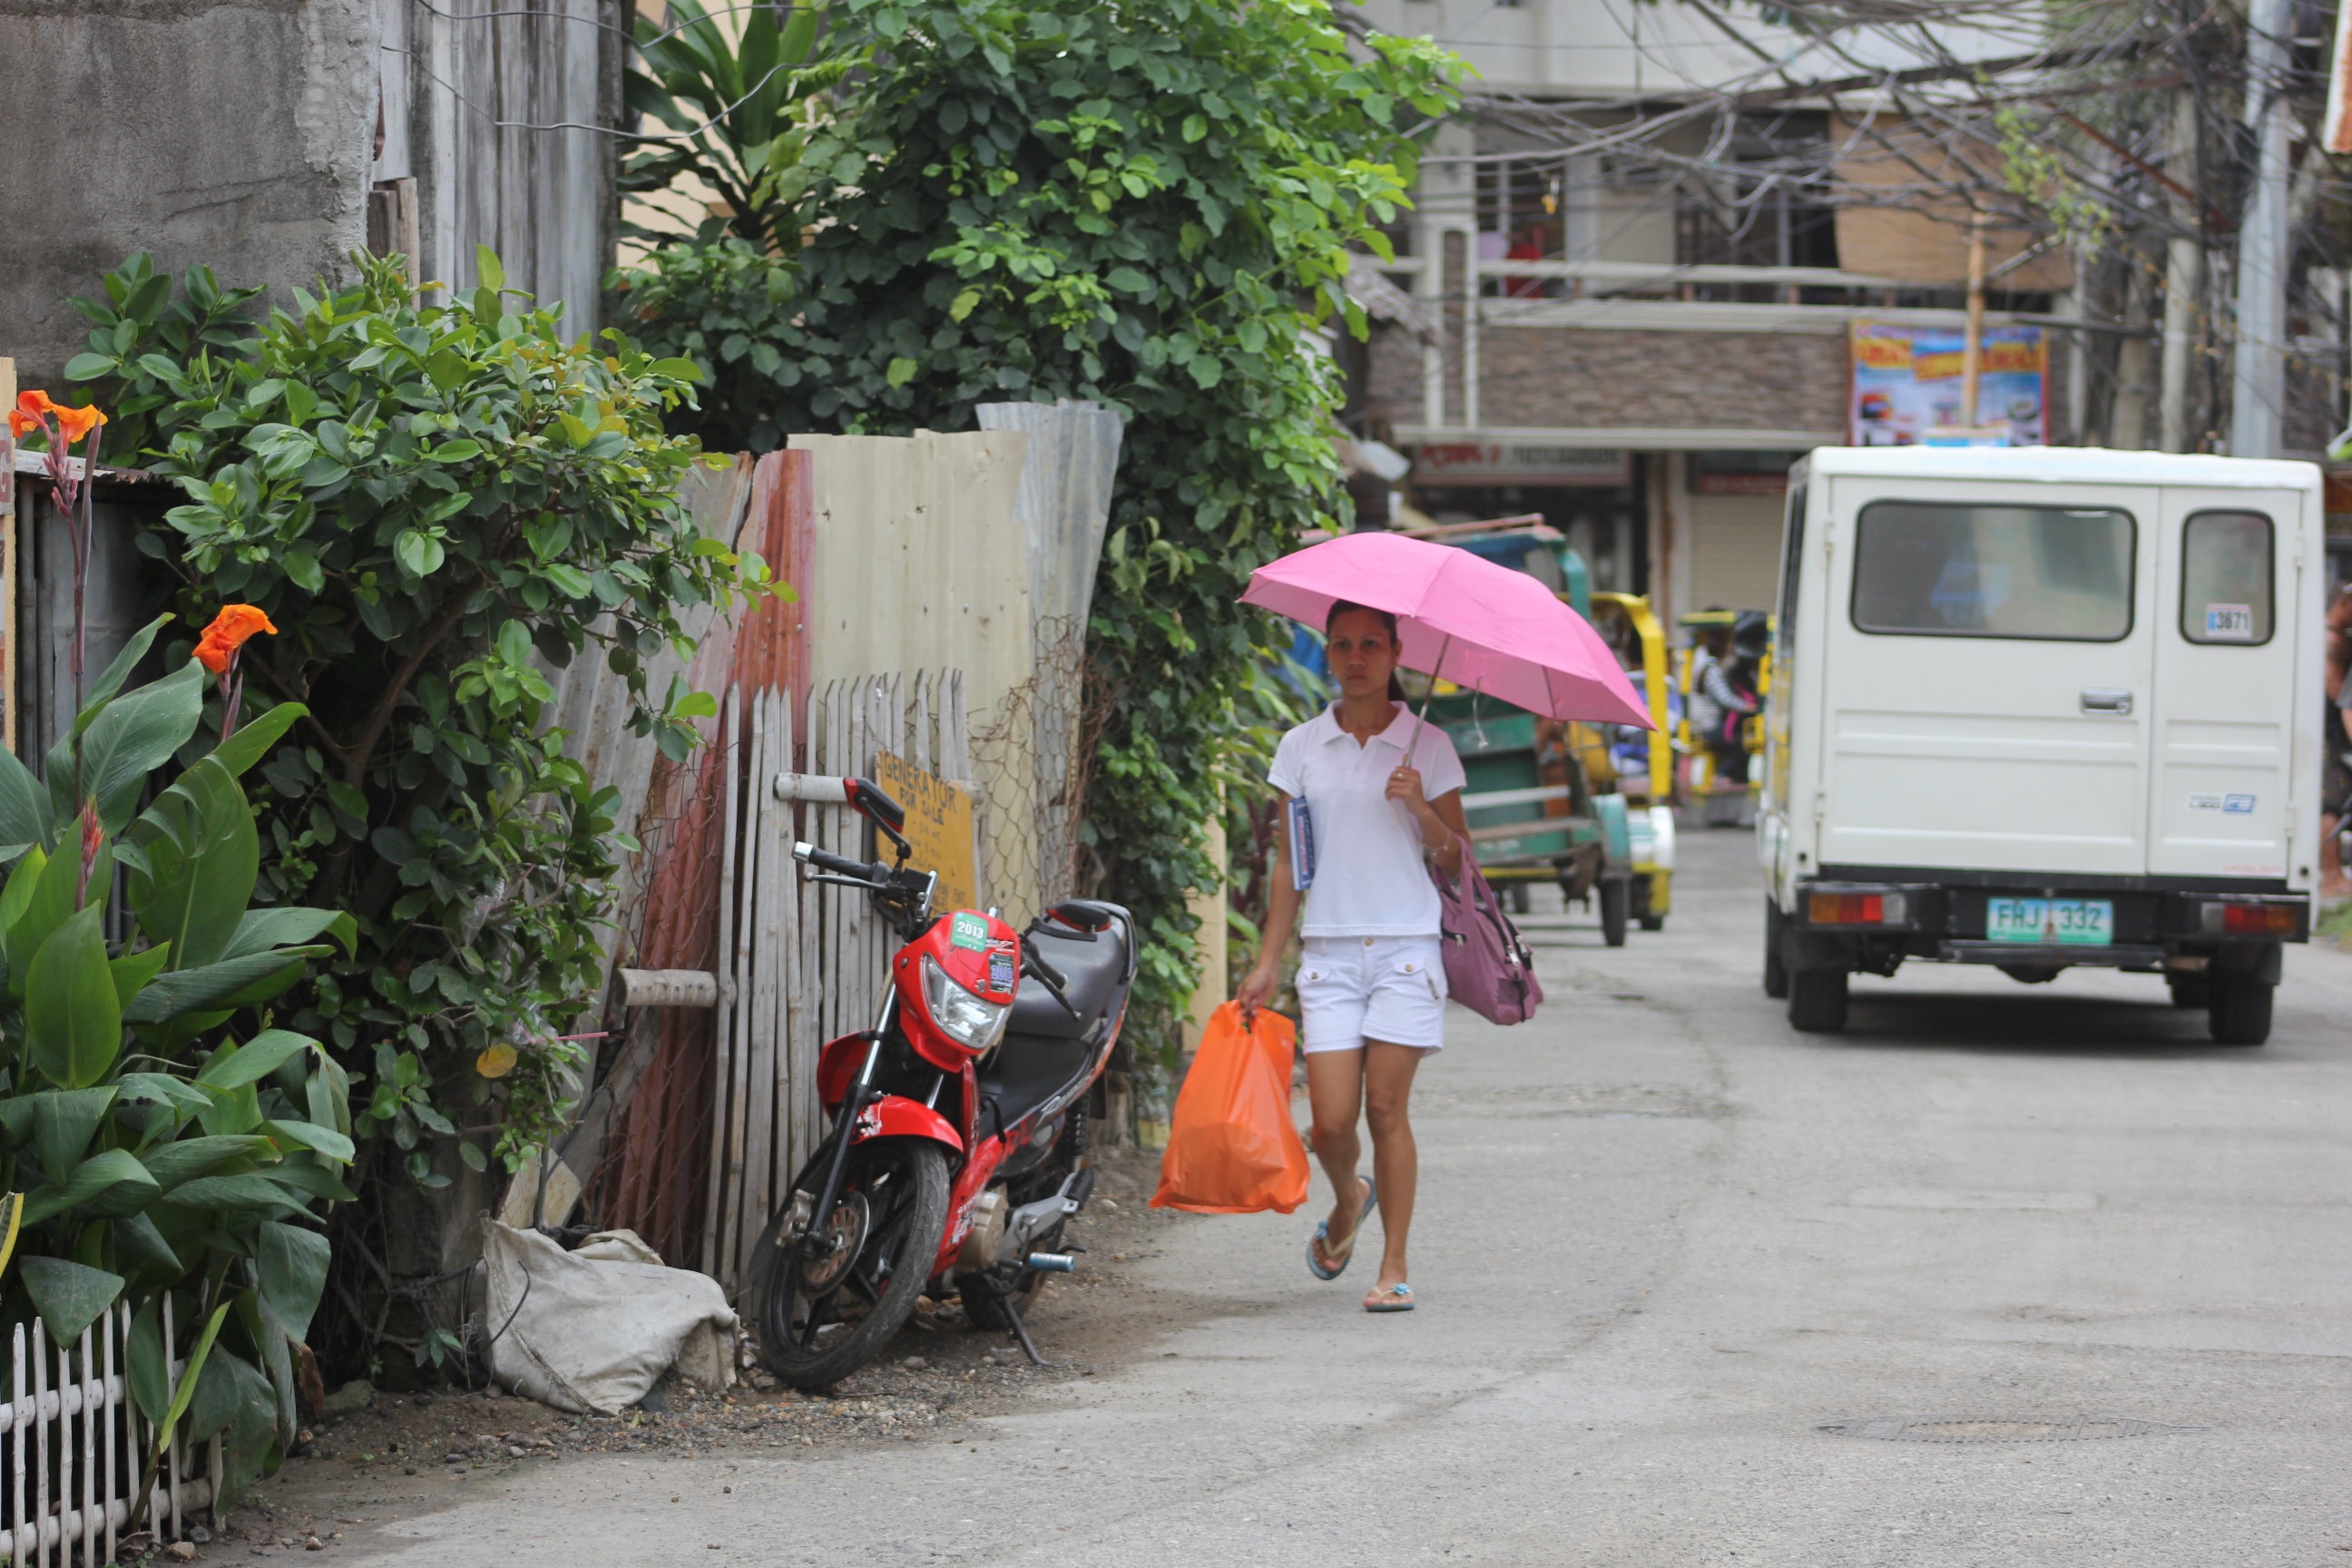
girl, woman, street, flower, umbrella, shopping, philippines, boracay, boracay island